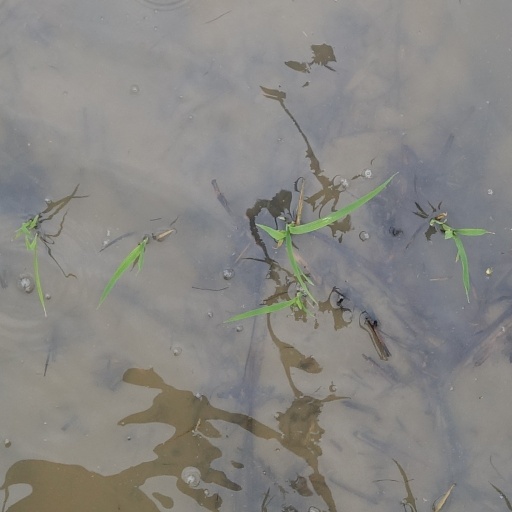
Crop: rice